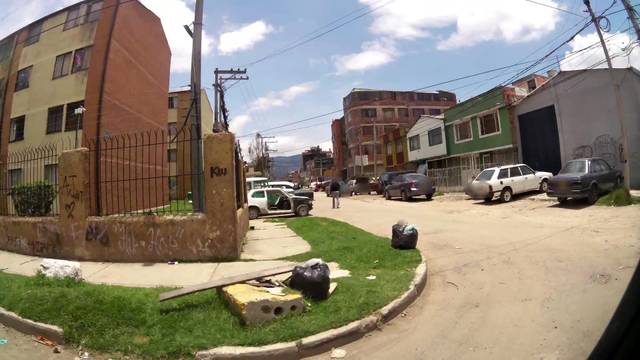
Region: Colombia
Coordinates: 4.713, -74.064